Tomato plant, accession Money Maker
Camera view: horizontal (90 deg, fisheye); turntable rotation: 330 degrees
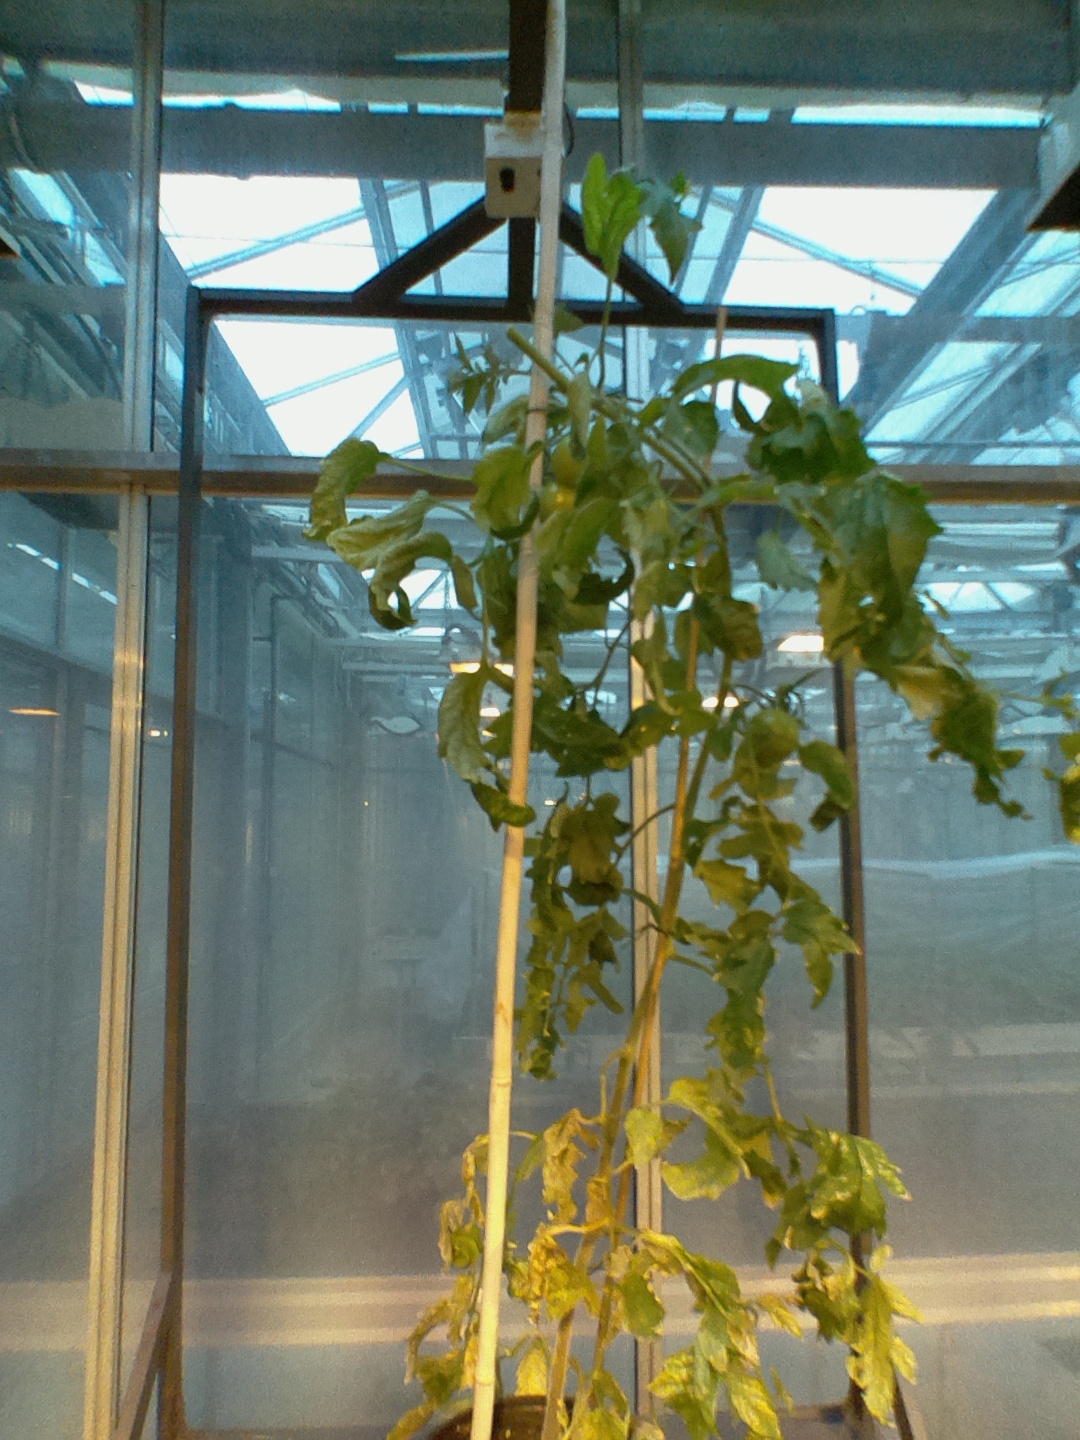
BBCH growth stage 79: 90% -100% of final fruit size